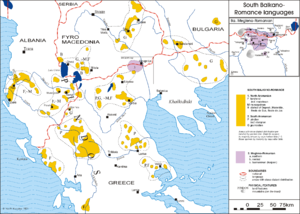
Aromunsk (sprog)
Kort over Sydbalkan med aromunsk i gult
Aromunsk også vlakkisk er et romansk sprog, der tales i det moderne Grækenland og Sydbalkan.